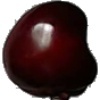
Label: cherry